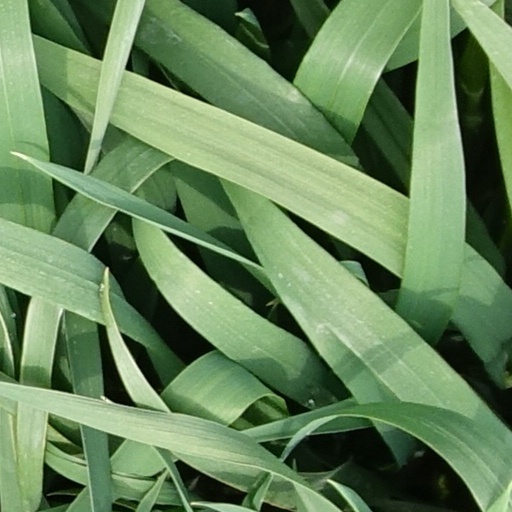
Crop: wheat